Rostam Ghasemi

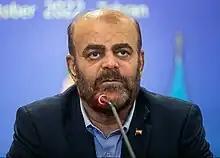
Ghasemi in 2022

Rostam Ghasemi (5 May 1964 – 8 December 2022) was an Iranian military officer and conservative politician who was the Minister of Roads and Urban Development from 25 August 2021 to 22 November 2022. He was Minister of Petroleum from 3 August 2011 to 15 August 2013.